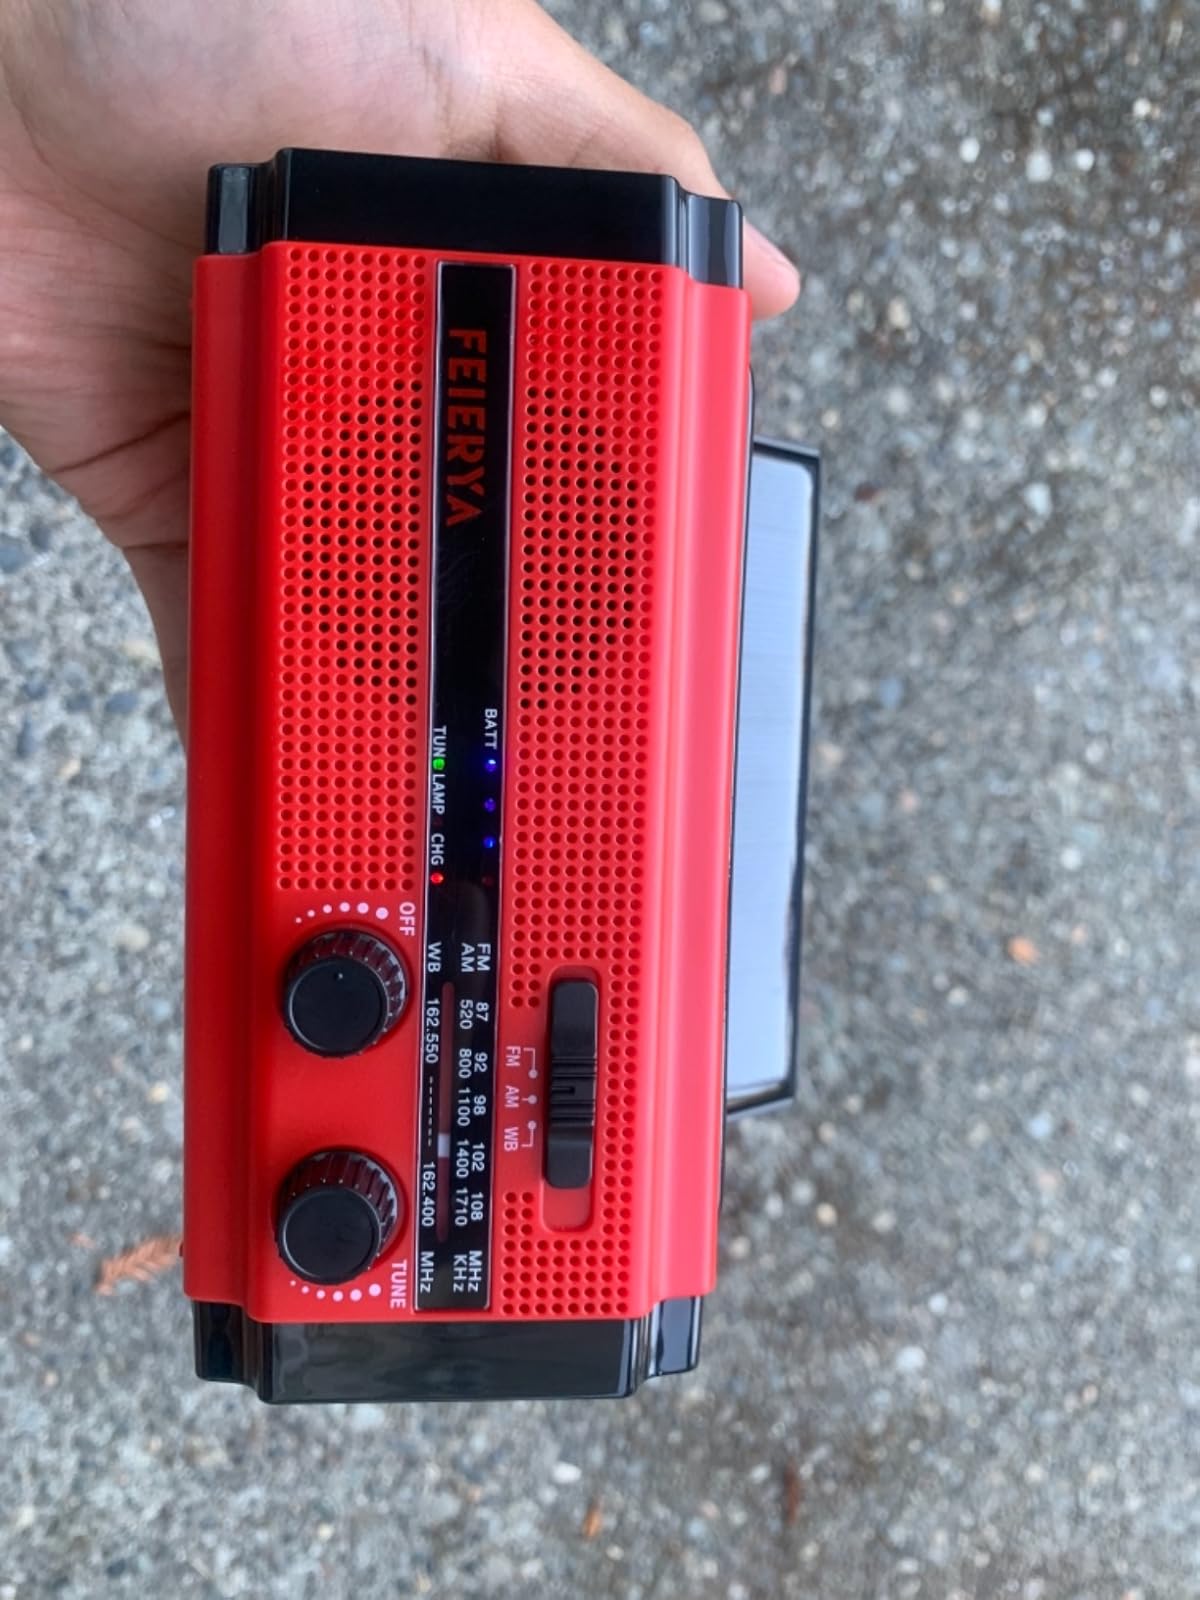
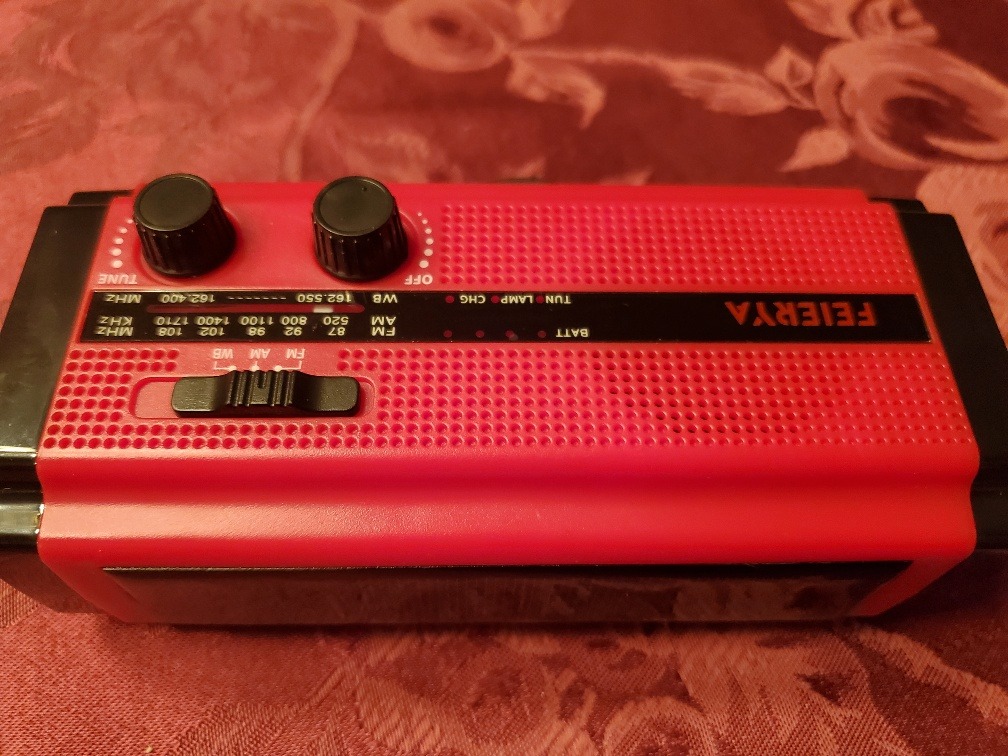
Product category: radio
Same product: yes